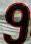
Number: 9